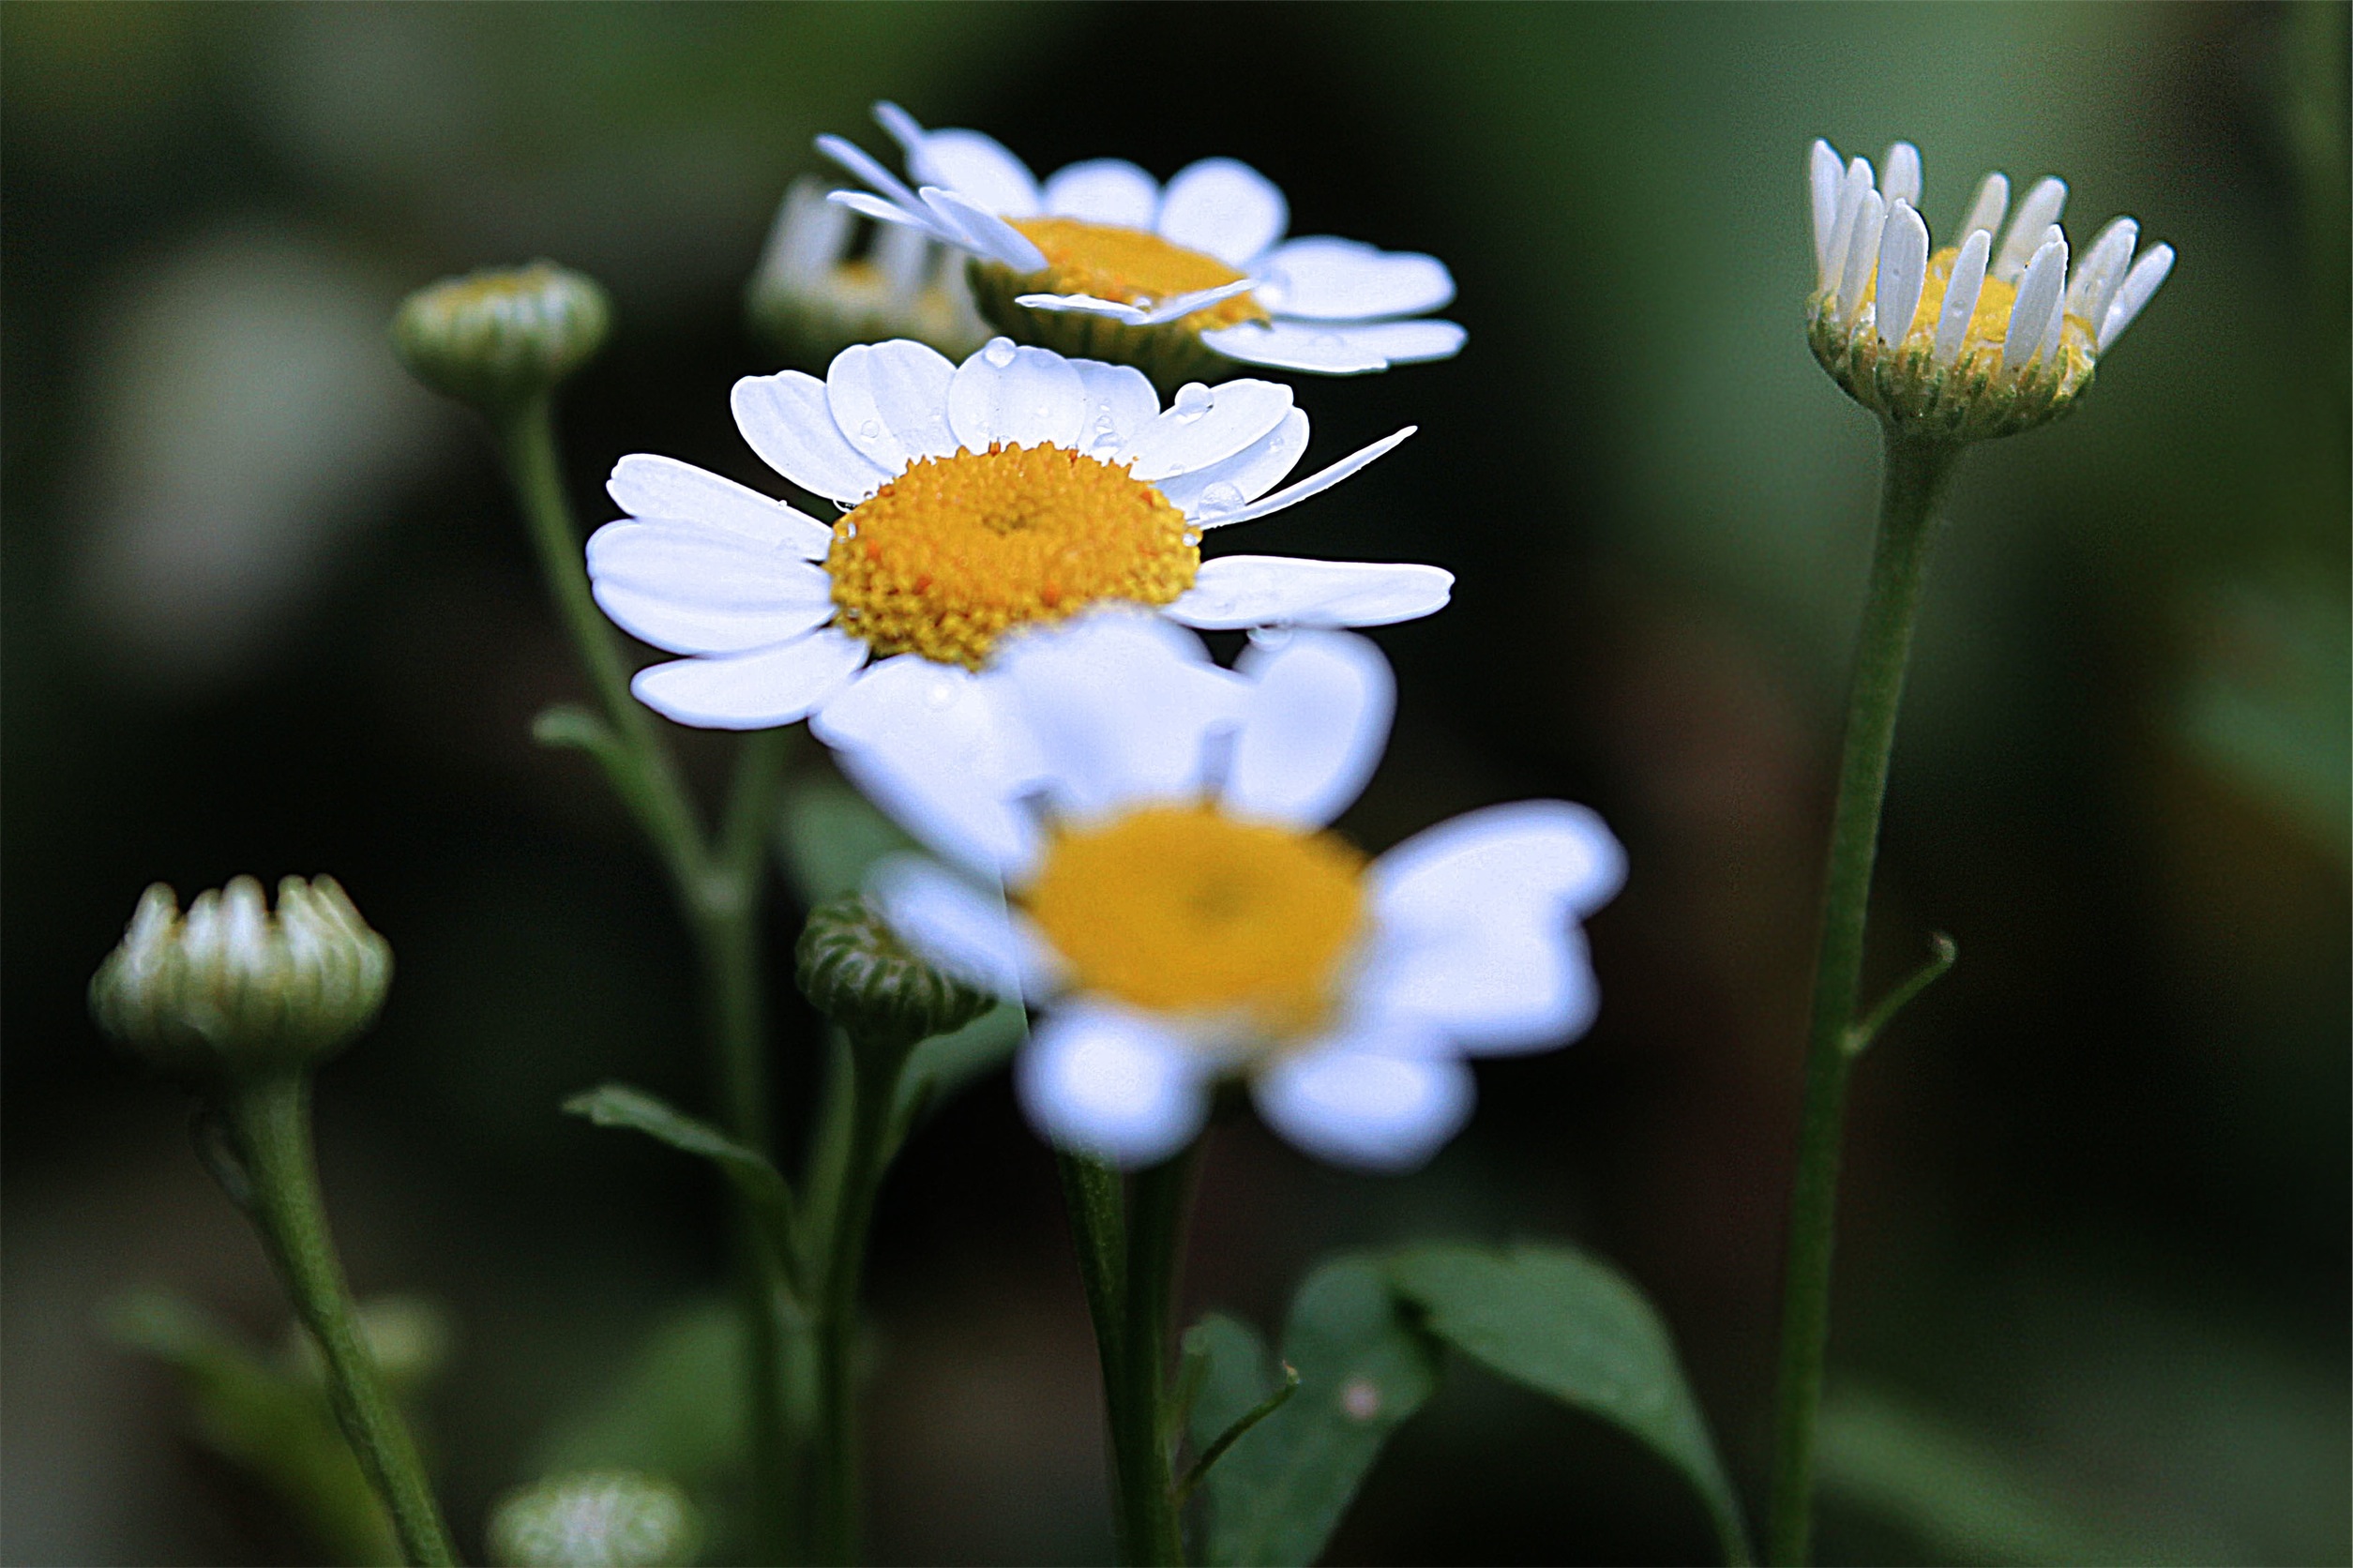
nature, blossom, plant, meadow, flower, petal, daisy, botany, yellow, garden, flora, wildflower, flowers, close up, daisies, nectar, macro photography, flowering plant, daisy family, oxeye daisy, plant stem, land plant, chamaemelum nobile